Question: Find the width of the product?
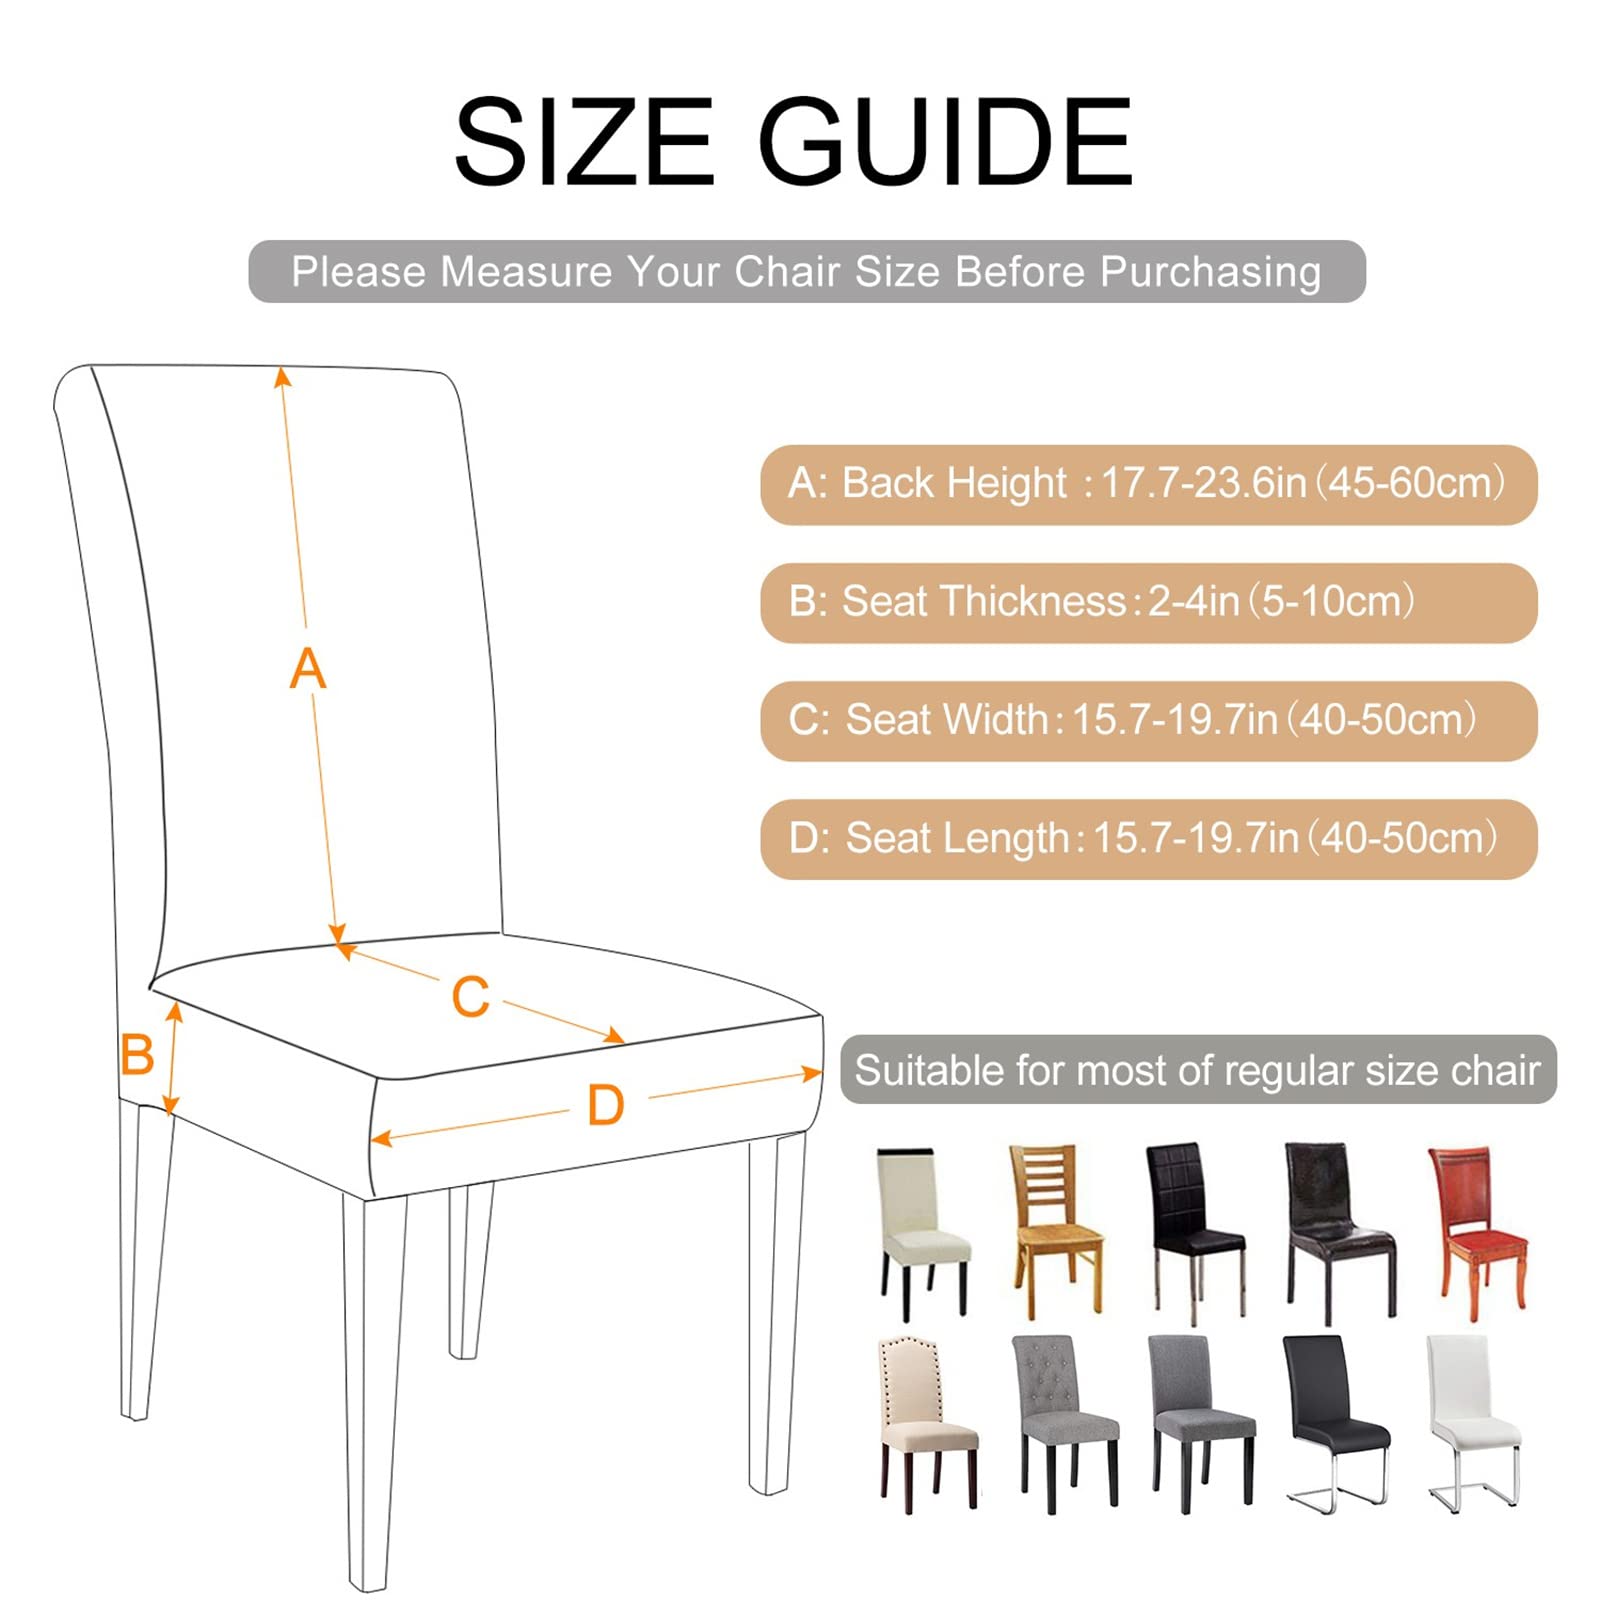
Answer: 15.7 inch